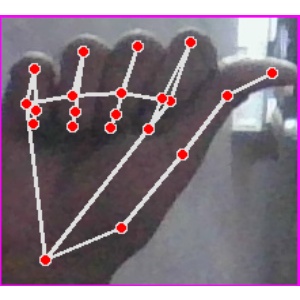
अक्षर: छ